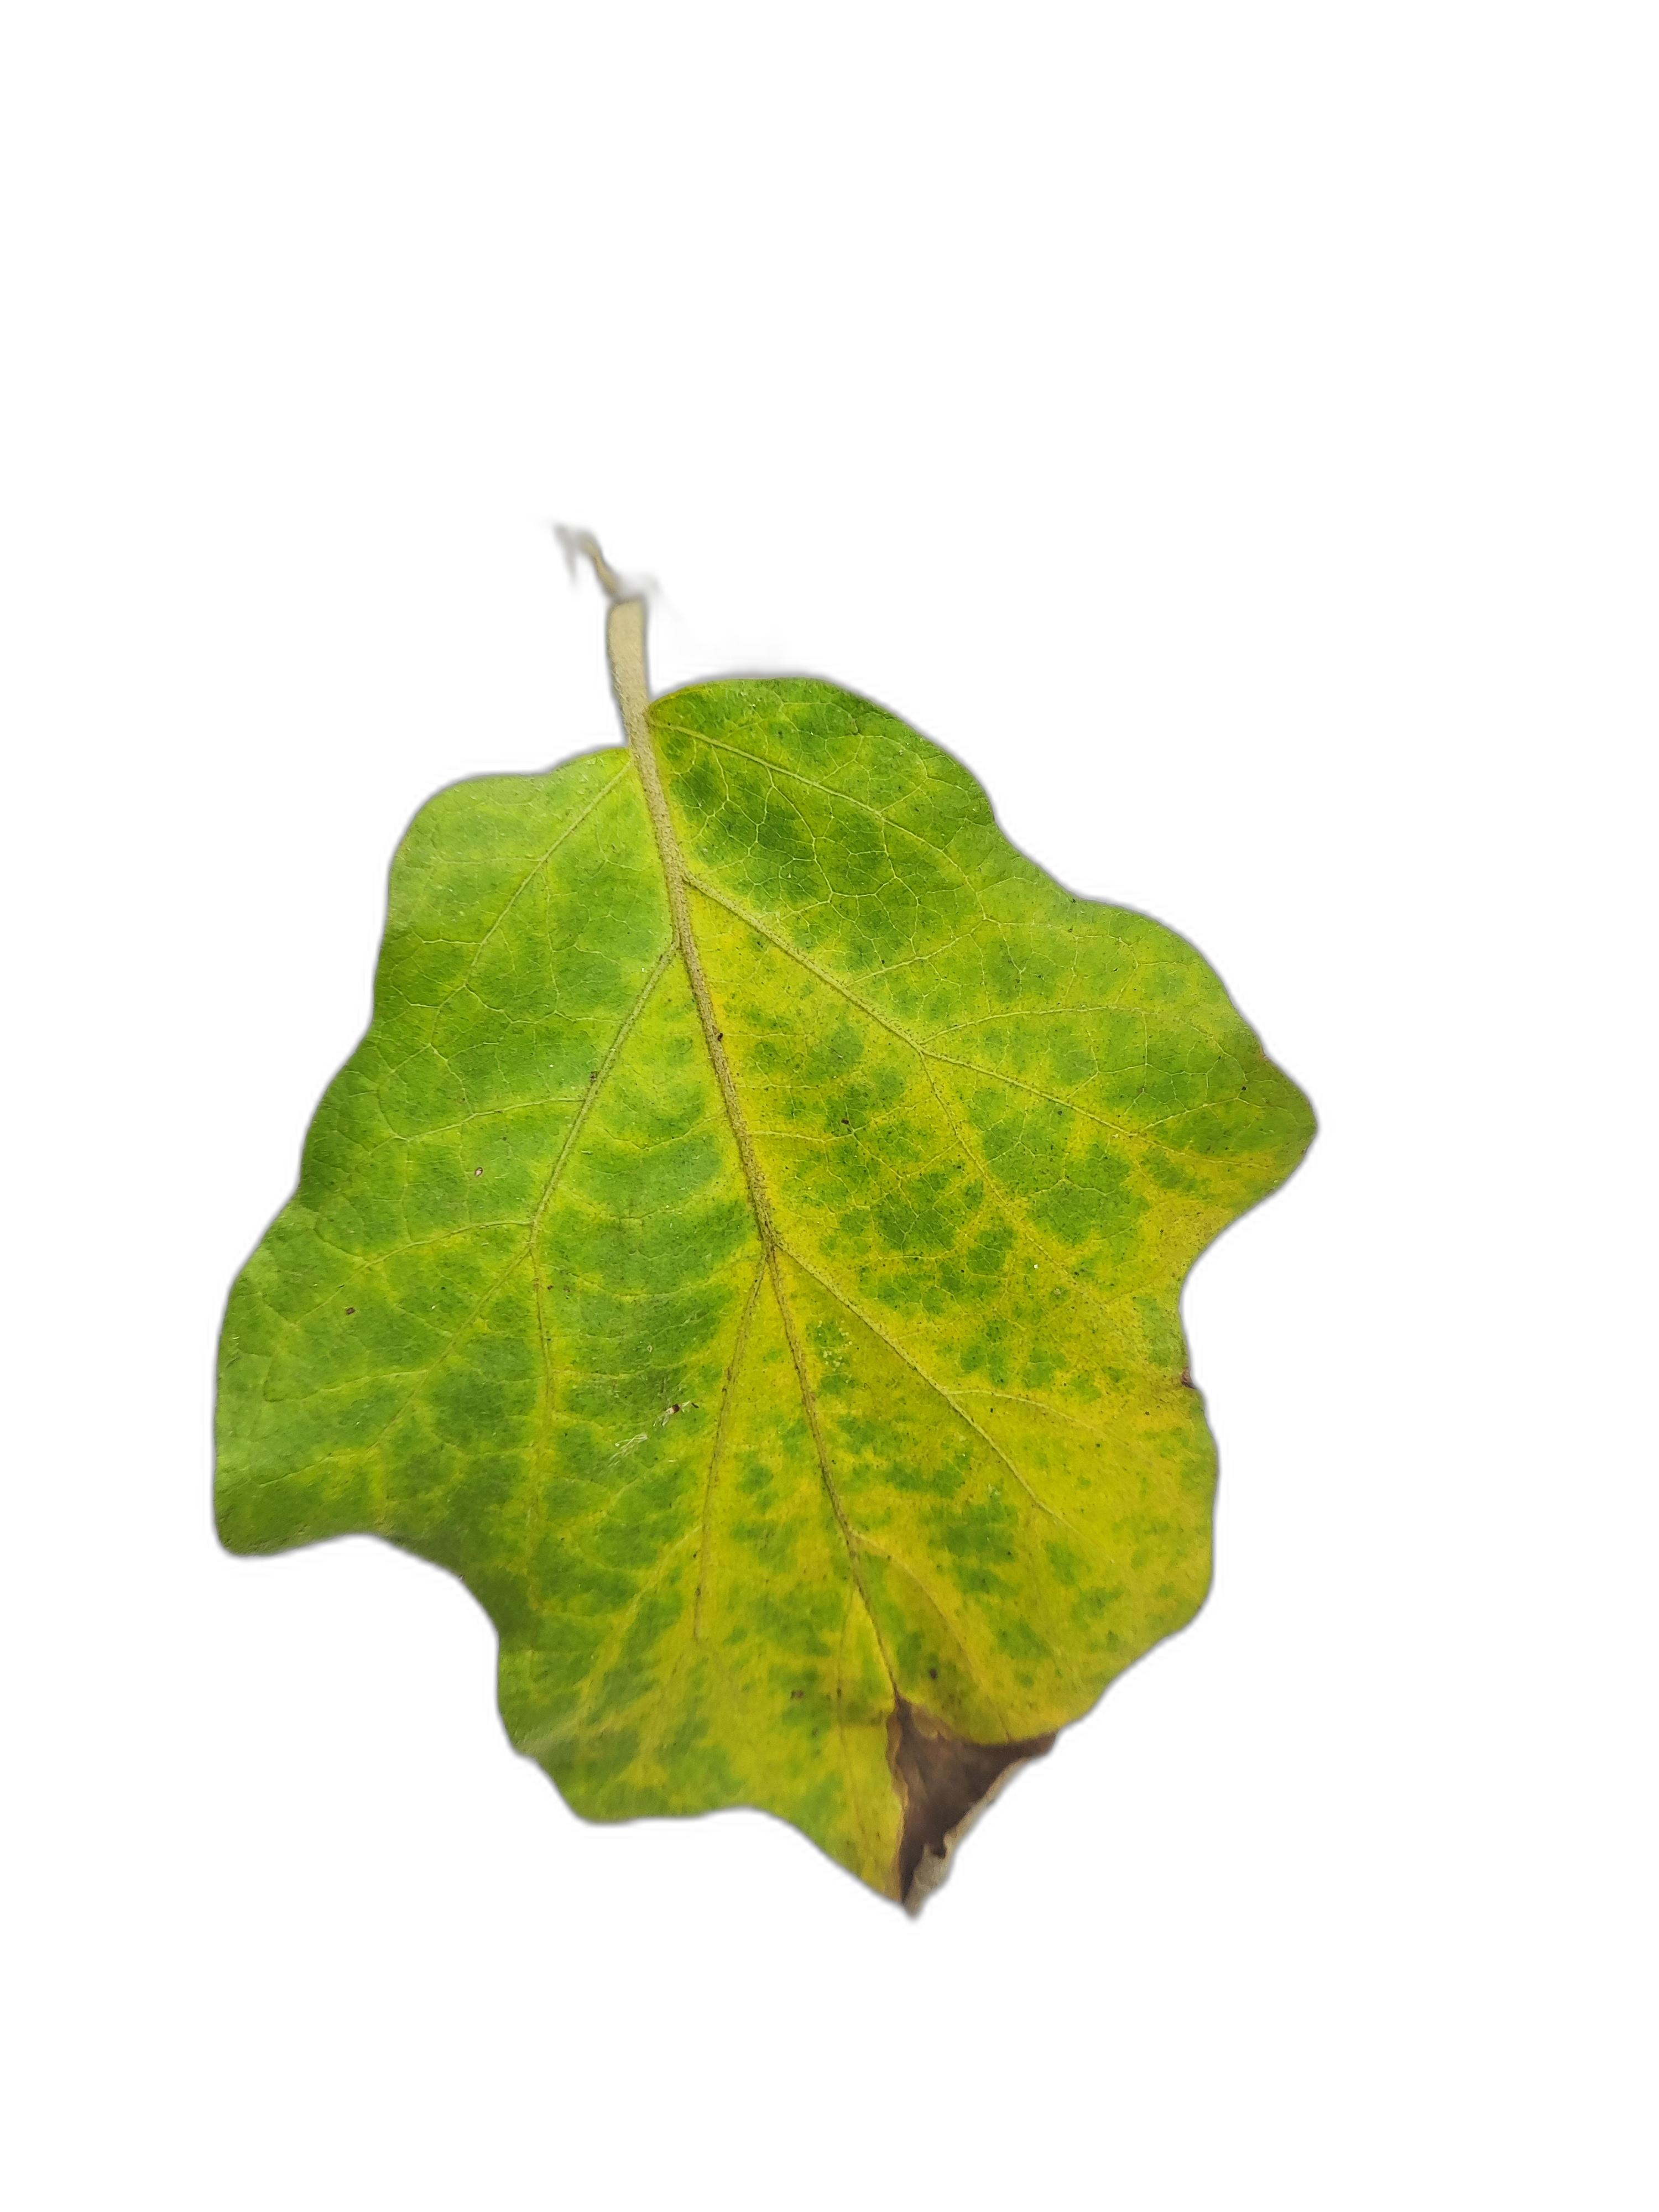
Label: Leaf Spot Disease